Dalda

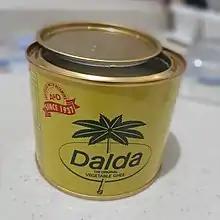
Dalda vegetable ghee

Dalda is a vegetable oil (hydrogenated vegetable cooking oil) brand popular in South Asia (specifically in the Indian region).